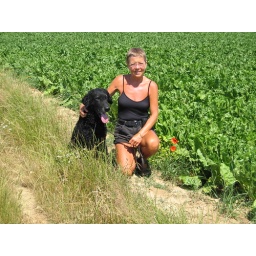
CK and Skye kneeling in a green field